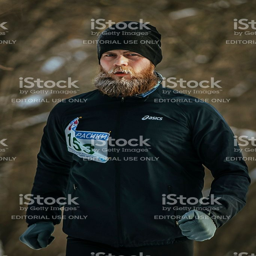
young male athlete with a lush beard running outdoors in cold weather during urban winter marathon